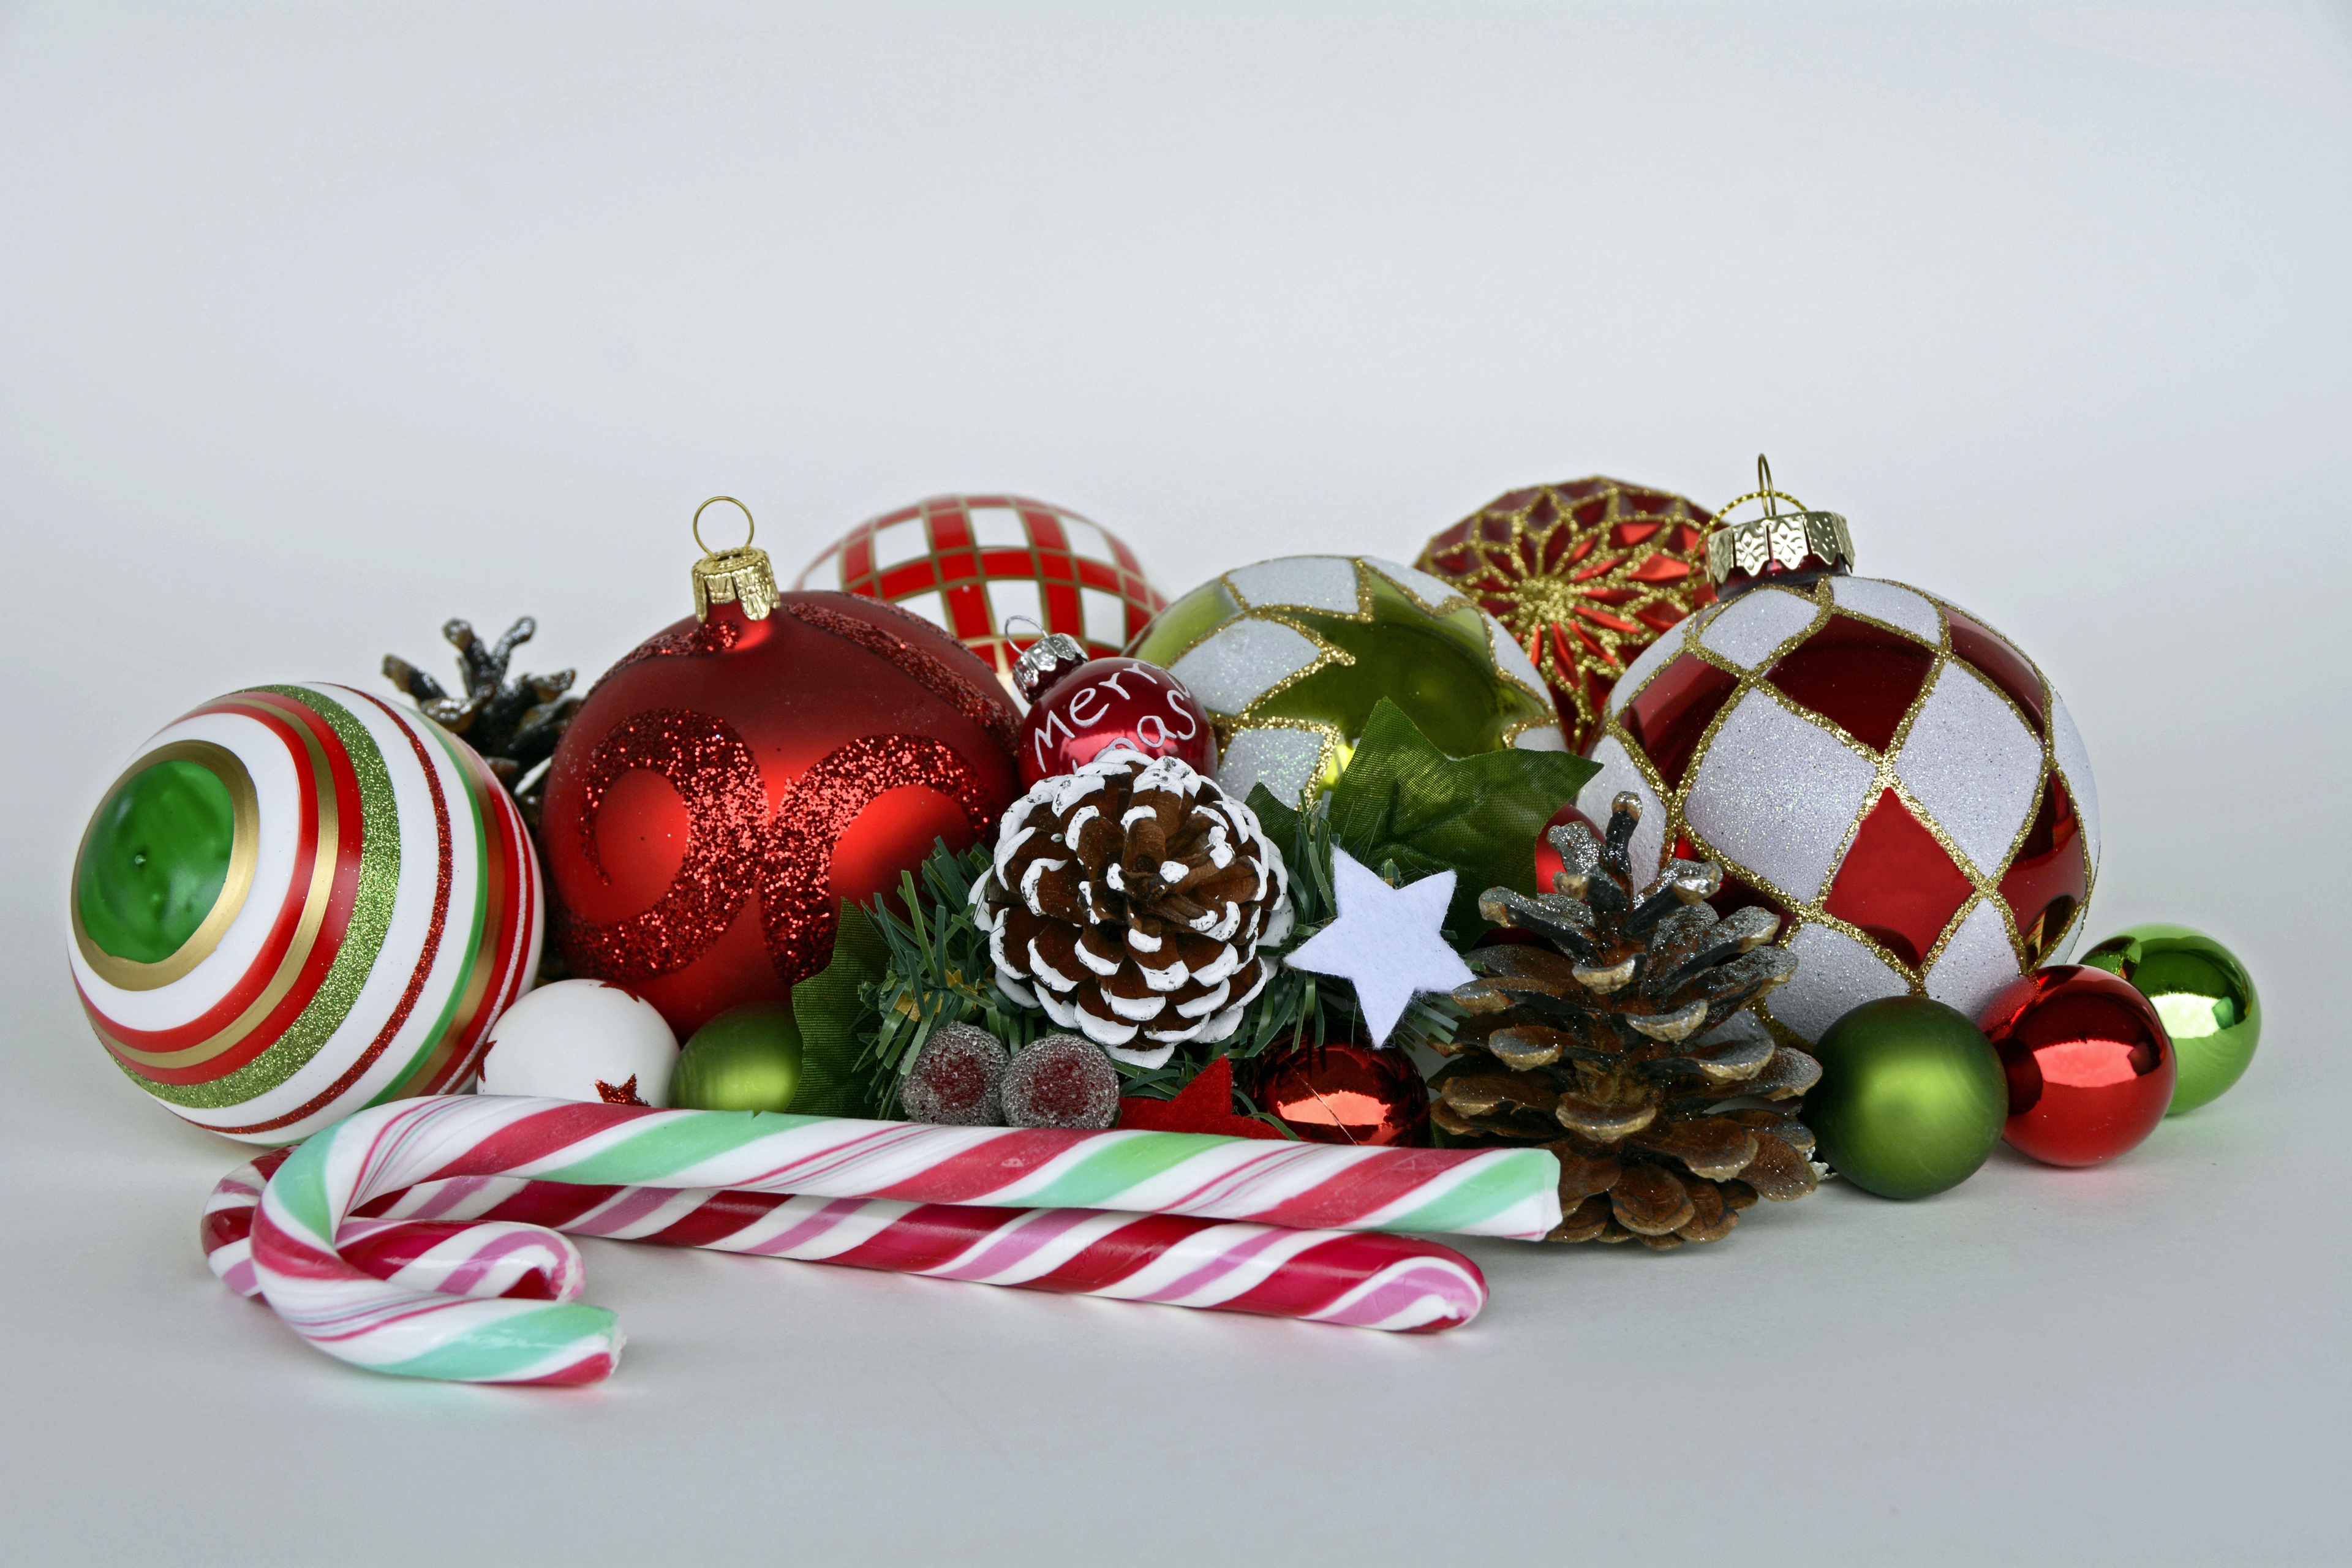
white, decoration, food, green, red, christmas, christmas tree, sparkle, deco, advent, christmas decoration, christmas time, gold, balls, greeting card, christmas motif, christmas balls, pine cones, christmas decorations, christmas card, merry christmas, happy fixed, christmas greeting, christbaumkugeln, christmas images, fashion accessory